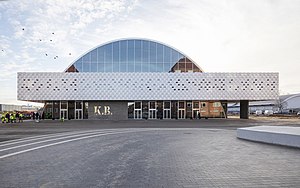
K.B. Hallen
K.B. Hallen i december 2018.
K.B. Hallen i december 2018 ved genindvielsen.
K.B. Hallen er en multiarena på Peter Bangs Vej på Frederiksberg. I hallen afholdes koncerter med plads til 4.500 personer, sportsbegivenheder med plads til 2.500, messer, udstillinger og loppemarkeder. Den er centrum i et stort anlæg bestående af flere mindre haller, 5 ejendomskomplekser, et udendørs svømmebassin, tennis- og fodboldbaner.